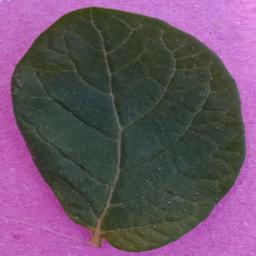
Label: Potato___Healthy